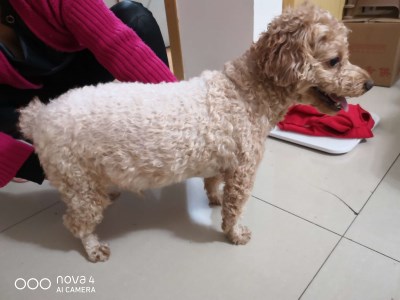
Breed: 7449-n000128-teddy